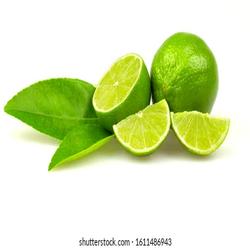
Label: Lemon